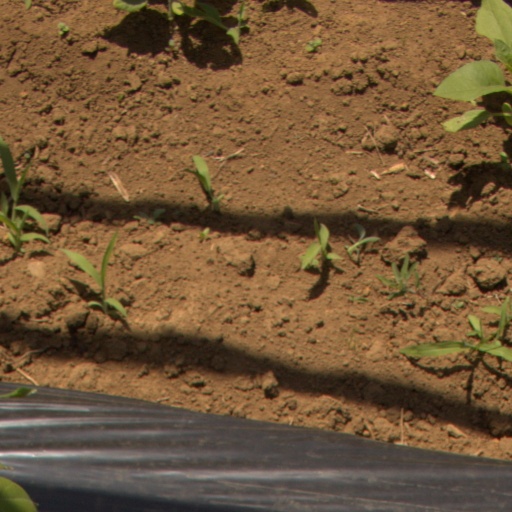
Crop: Jerusalem artichoke